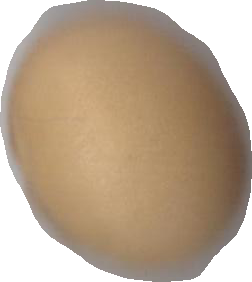
Variety: Dega